Flunitrazepam

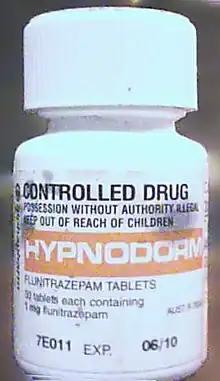
Hypnodorm 1 mg flunitrazepam tablets, Australia

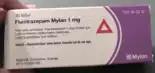
Icelandic Flunitrazepam

A 1989 article in the "European Journal of Clinical Pharmacology" reports that benzodiazepines accounted for 52% of prescription forgeries in Sweden, suggesting that benzodiazepines were a major prescription drug class of abuse. Nitrazepam accounted for 13% of forged prescriptions, and accounted for 44% of forgeries specifically for benzodiazepines while flunitrazepam, diazepam, and oxazepam accounted for the majority of the rest of benzodiazepine forgeries. Prescription forgeries for other benzodiazepines marketed in Sweden (alprazolam, clonazepam, lorazepam, clobazam, and bromazepam) were negligible. When calculated in relation to utilization, the narcotic analgesics codeine, pentazocine, and ketobemidone were at the top of the list for the highest number of overall prescription forgeries, suggesting a higher abuse potential of these drugs. In neighboring Finland, temazepam accounts for roughly 40–50% benzodiazepine prescription forgeries annually, while flunitrazepam accounts for approximately ~15% of benzodiazepine prescription forgeries.